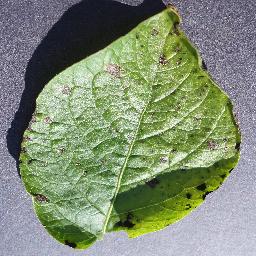
Etiqueta: Tizon_Temprano